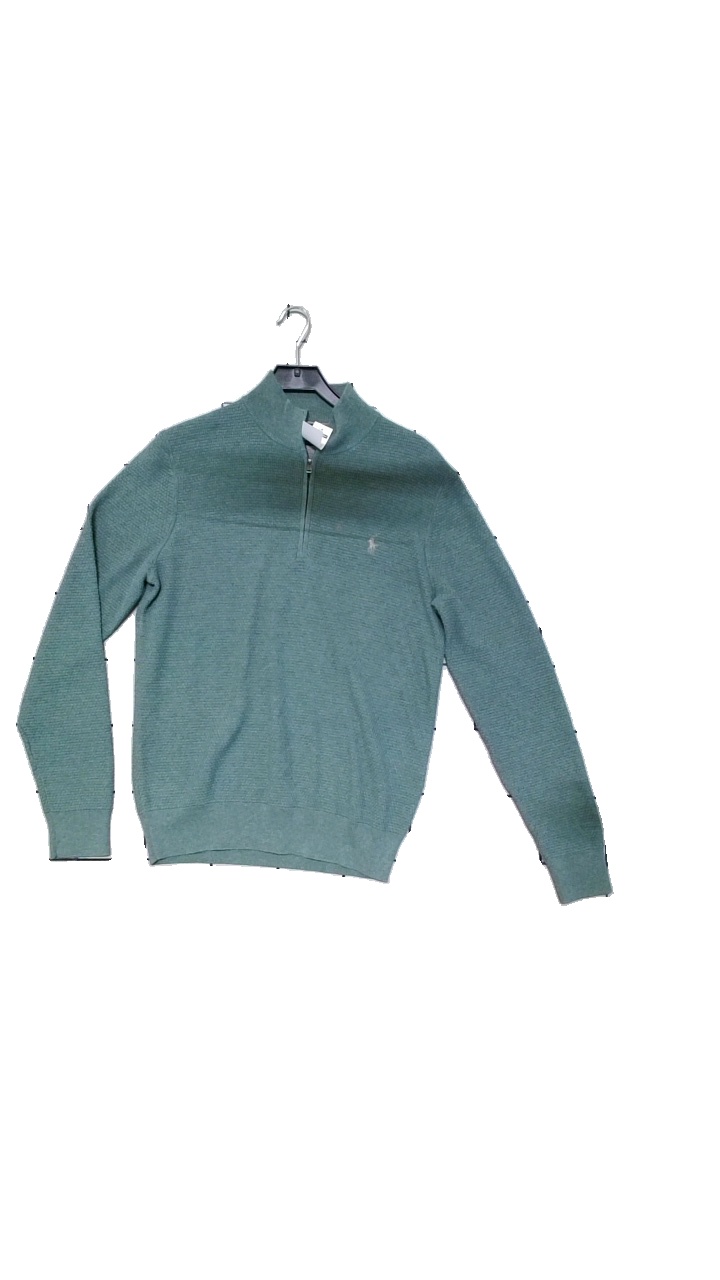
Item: Sweater (Men)
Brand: Polo
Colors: Green, Turquoise
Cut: Regular
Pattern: Embroidered
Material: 55% cotton, 45% polyester
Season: Autumn
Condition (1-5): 4
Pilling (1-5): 5
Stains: Minor
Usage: Reuse
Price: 100-150